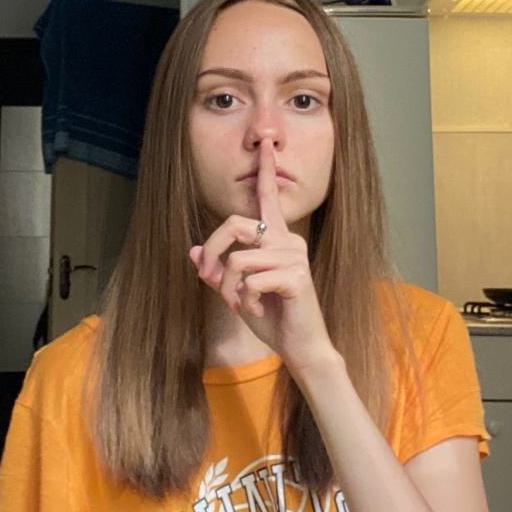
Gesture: mute